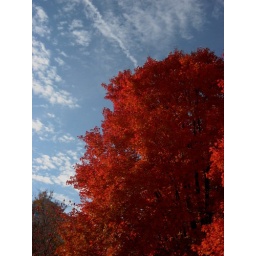
Fiery red leaves against a late autumn sky